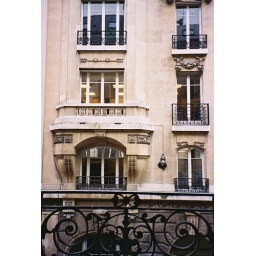
Rue Volney near the Opera in the 2nd , beautiful stone 19th century buildings